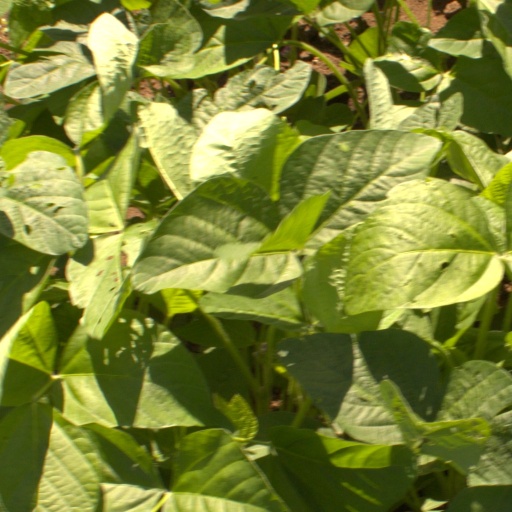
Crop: soybean